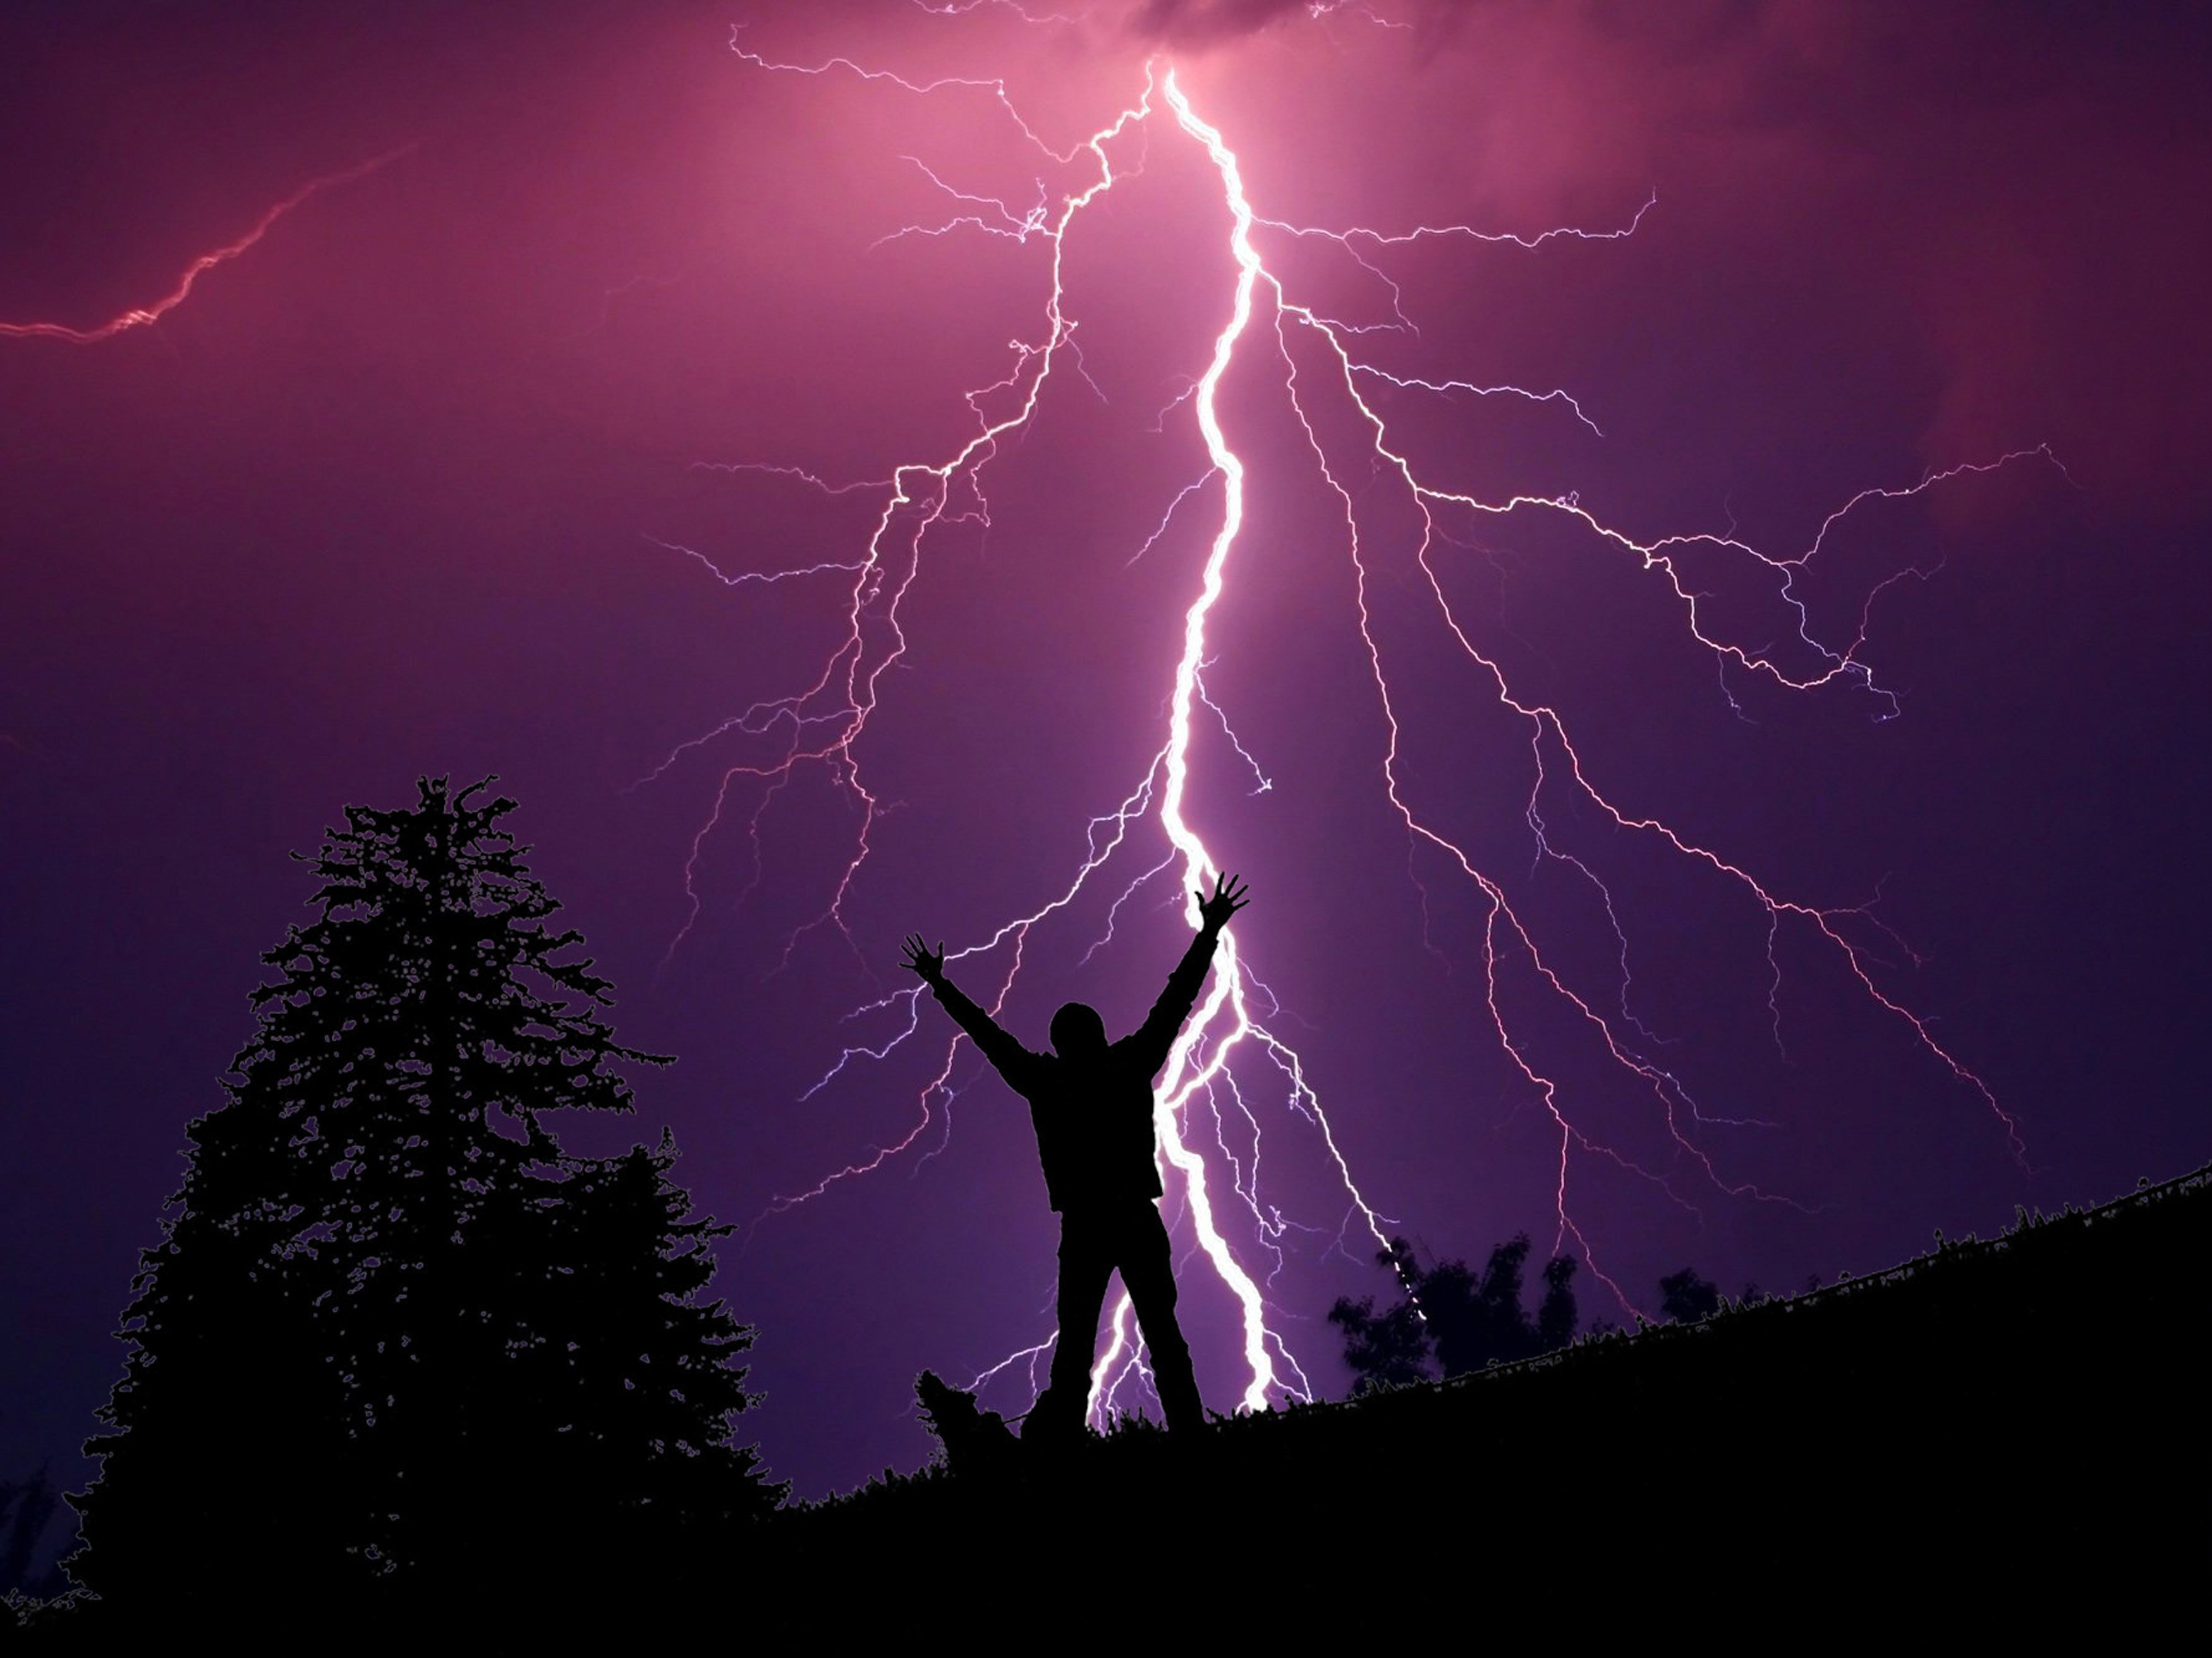
lightening, flash, bolt, lightening bolt, thunder, thunderstorm, thunderbolt, storm, rain, terminator, sky, light, dark, shadow, night, colours, black, pink, purple, violet, silhouette, figure, man, human, arms, hands, body, tree, furtree, energy, electricity, summer, vibrant, weather, atmosphere, horizon, clouds, rays, religion, belief, god, spirit, spirituality, soul, psyche, psychology, emotion, healing, freedom, liberation, power, love, christ, jesus, jesus christ, holy, holy spirit, holy ghost, development, birth, death, life, resurrection, incarnation, rebirth, cosmos, universe, creation, phantasy, fairy, new age, trust, wallpaper, wallpapers, backgraound, magical, mystical, miracle, esoteric, celestial, outdoor, scenic, discharge, charge, nature, afterglow, cumulus, meteorological phenomenon, dusk, dawn, landscape, wind, atmospheric phenomenon, lightning, magenta, conifer, fir, backlighting, pine